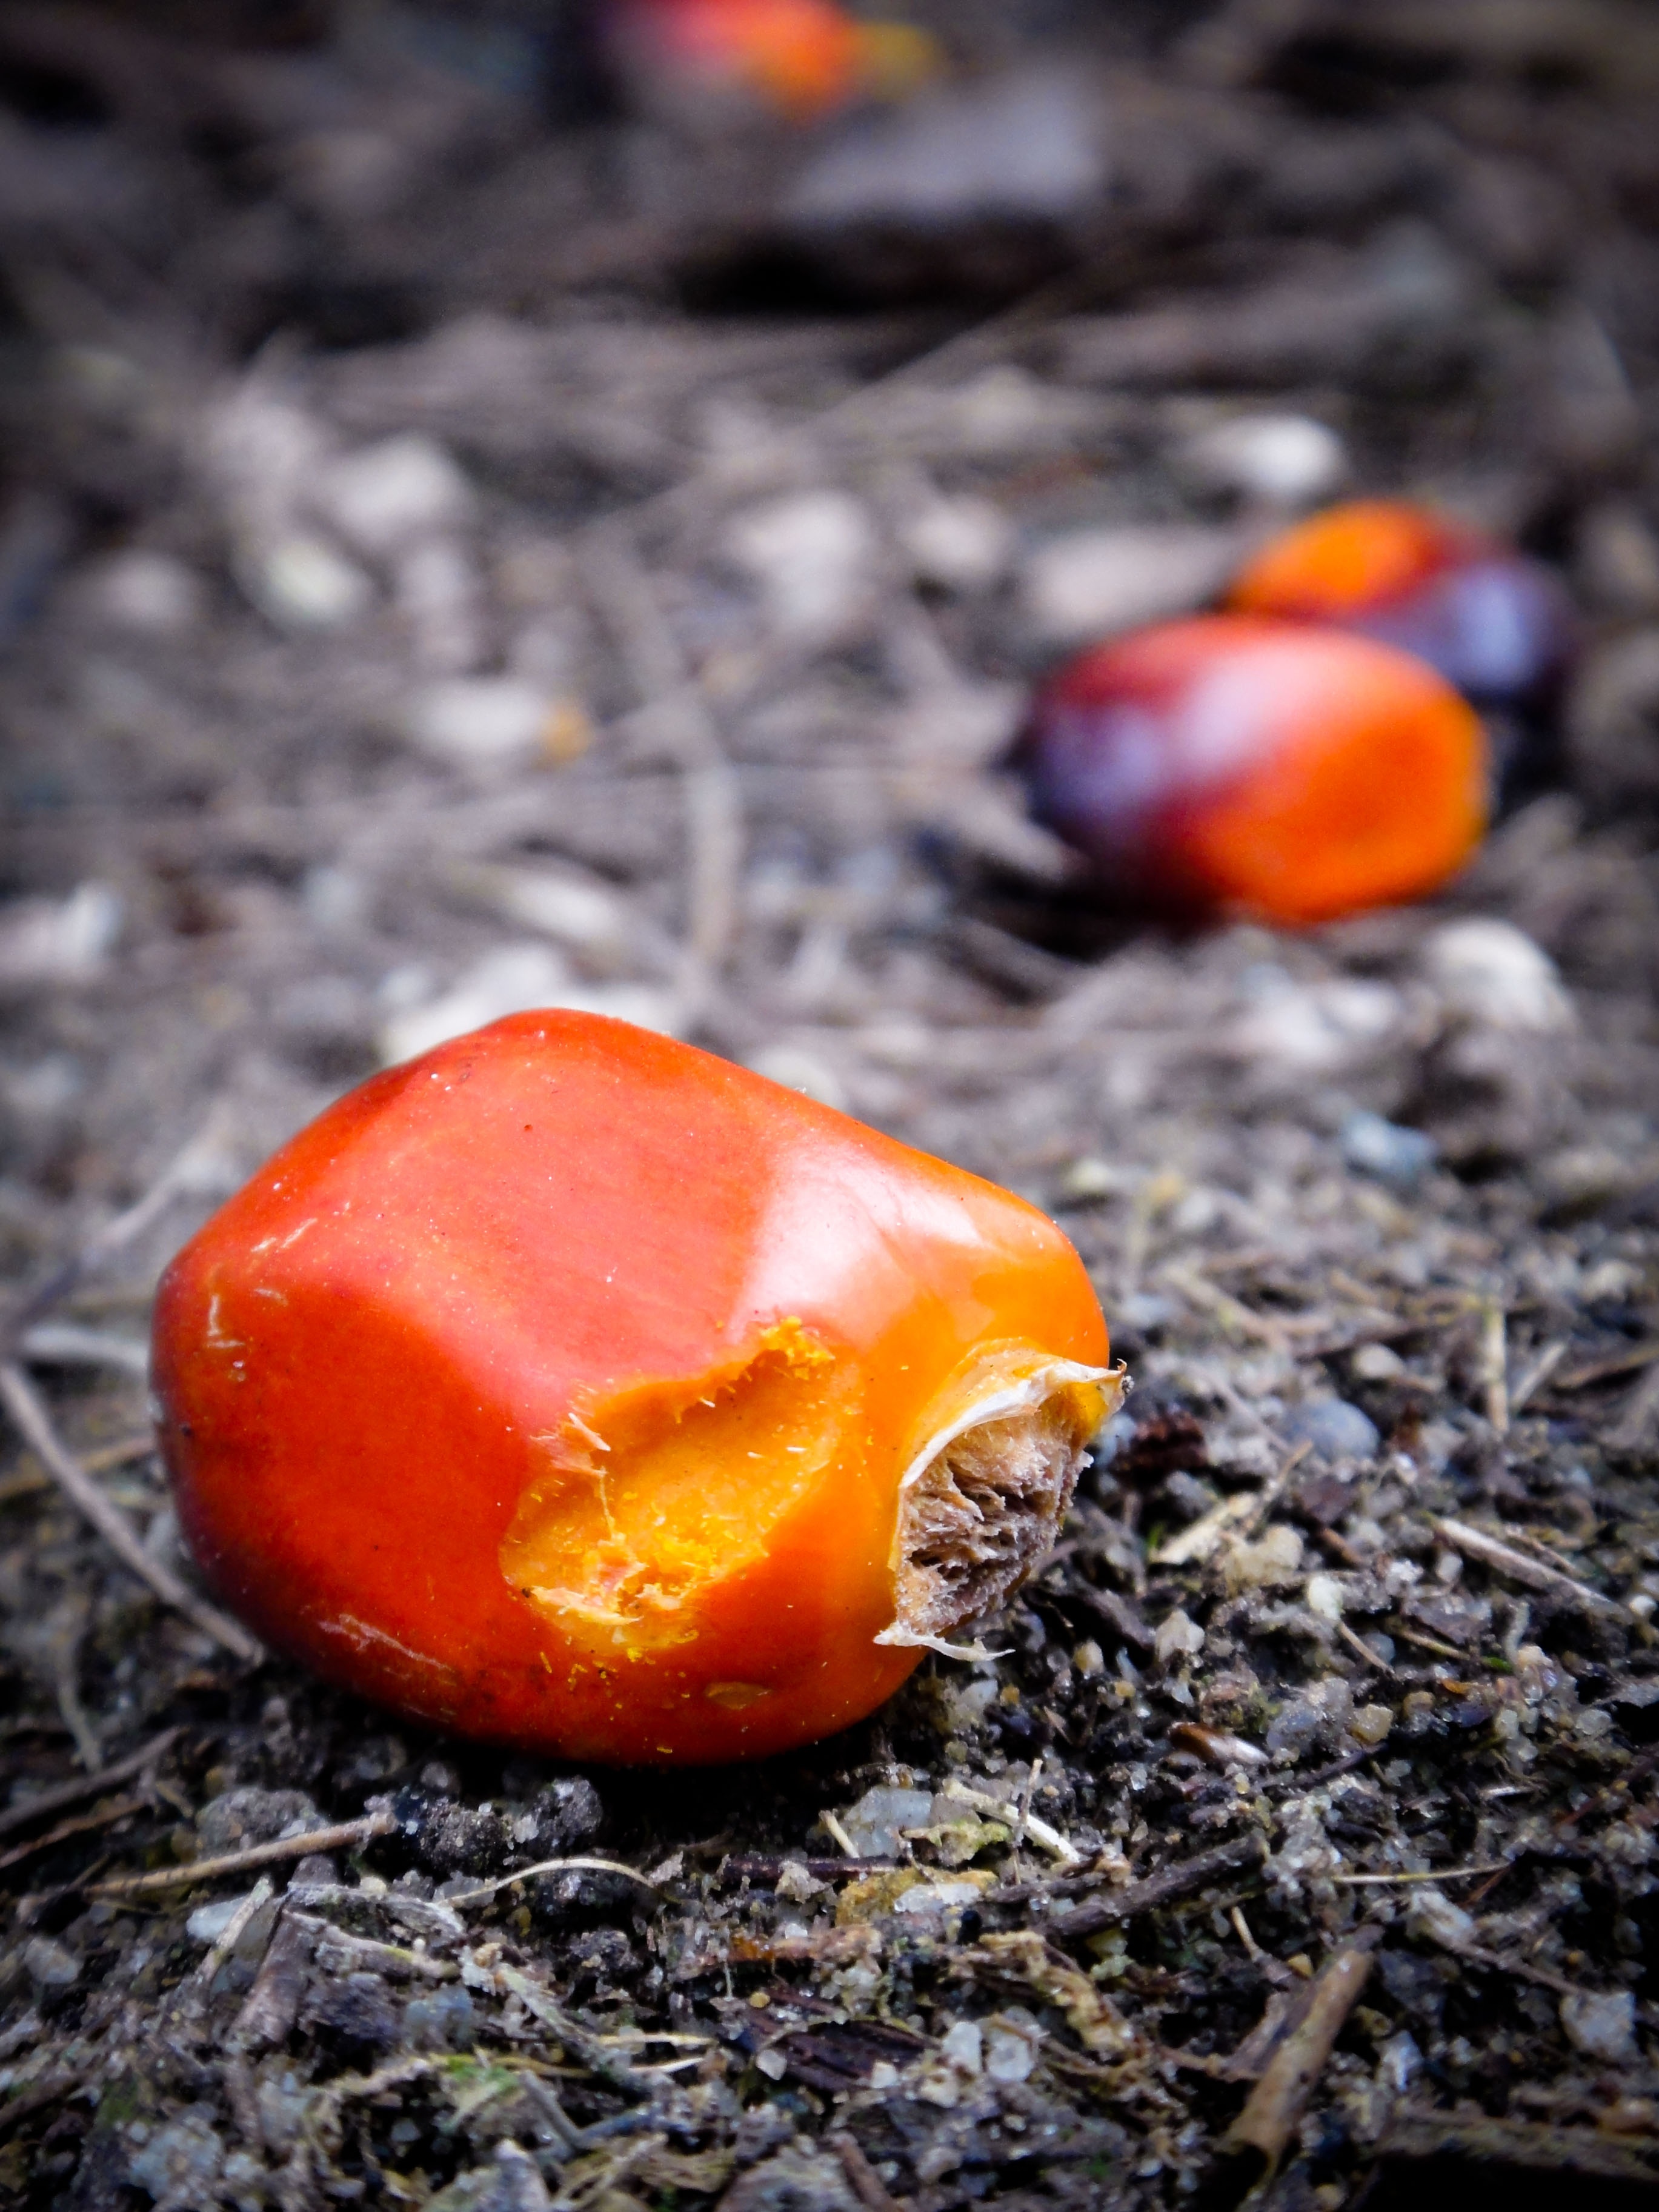
plant, fruit, leaf, flower, food, red, produce, vegetable, autumn, yellow, peppers, macro photography, flowering plant, oil palm, land plant